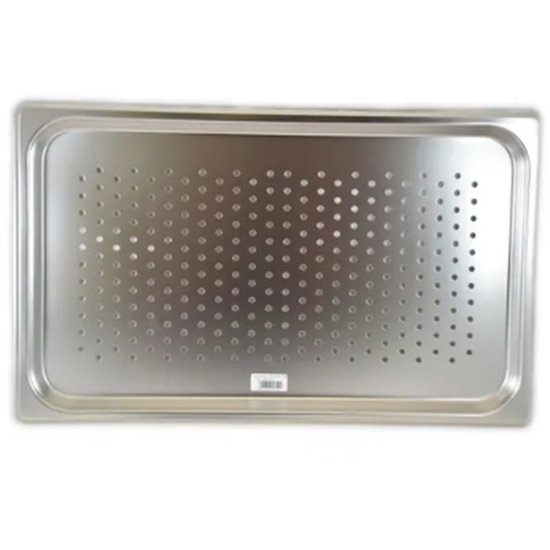
Steampan 1/1 Size 20Mm Perf
Constructed with 18/8 grade stainless steel for durability Features double reinforced corners to prevent heat loss Designed with full stacking shoulders to prevent jamming Smooth corner design for easy access to contents Impact resistant edge for increased longevity Modular sizing fits popular standard commercial equipment Perforated design for efficient drainage Elevate your food service with this versatile and practical steampan.
Brand: Spunglo
Category: Home & Garden > Kitchen & Dining > Kitchen Appliance Accessories > Steam Table Accessories > Steam Table Pans